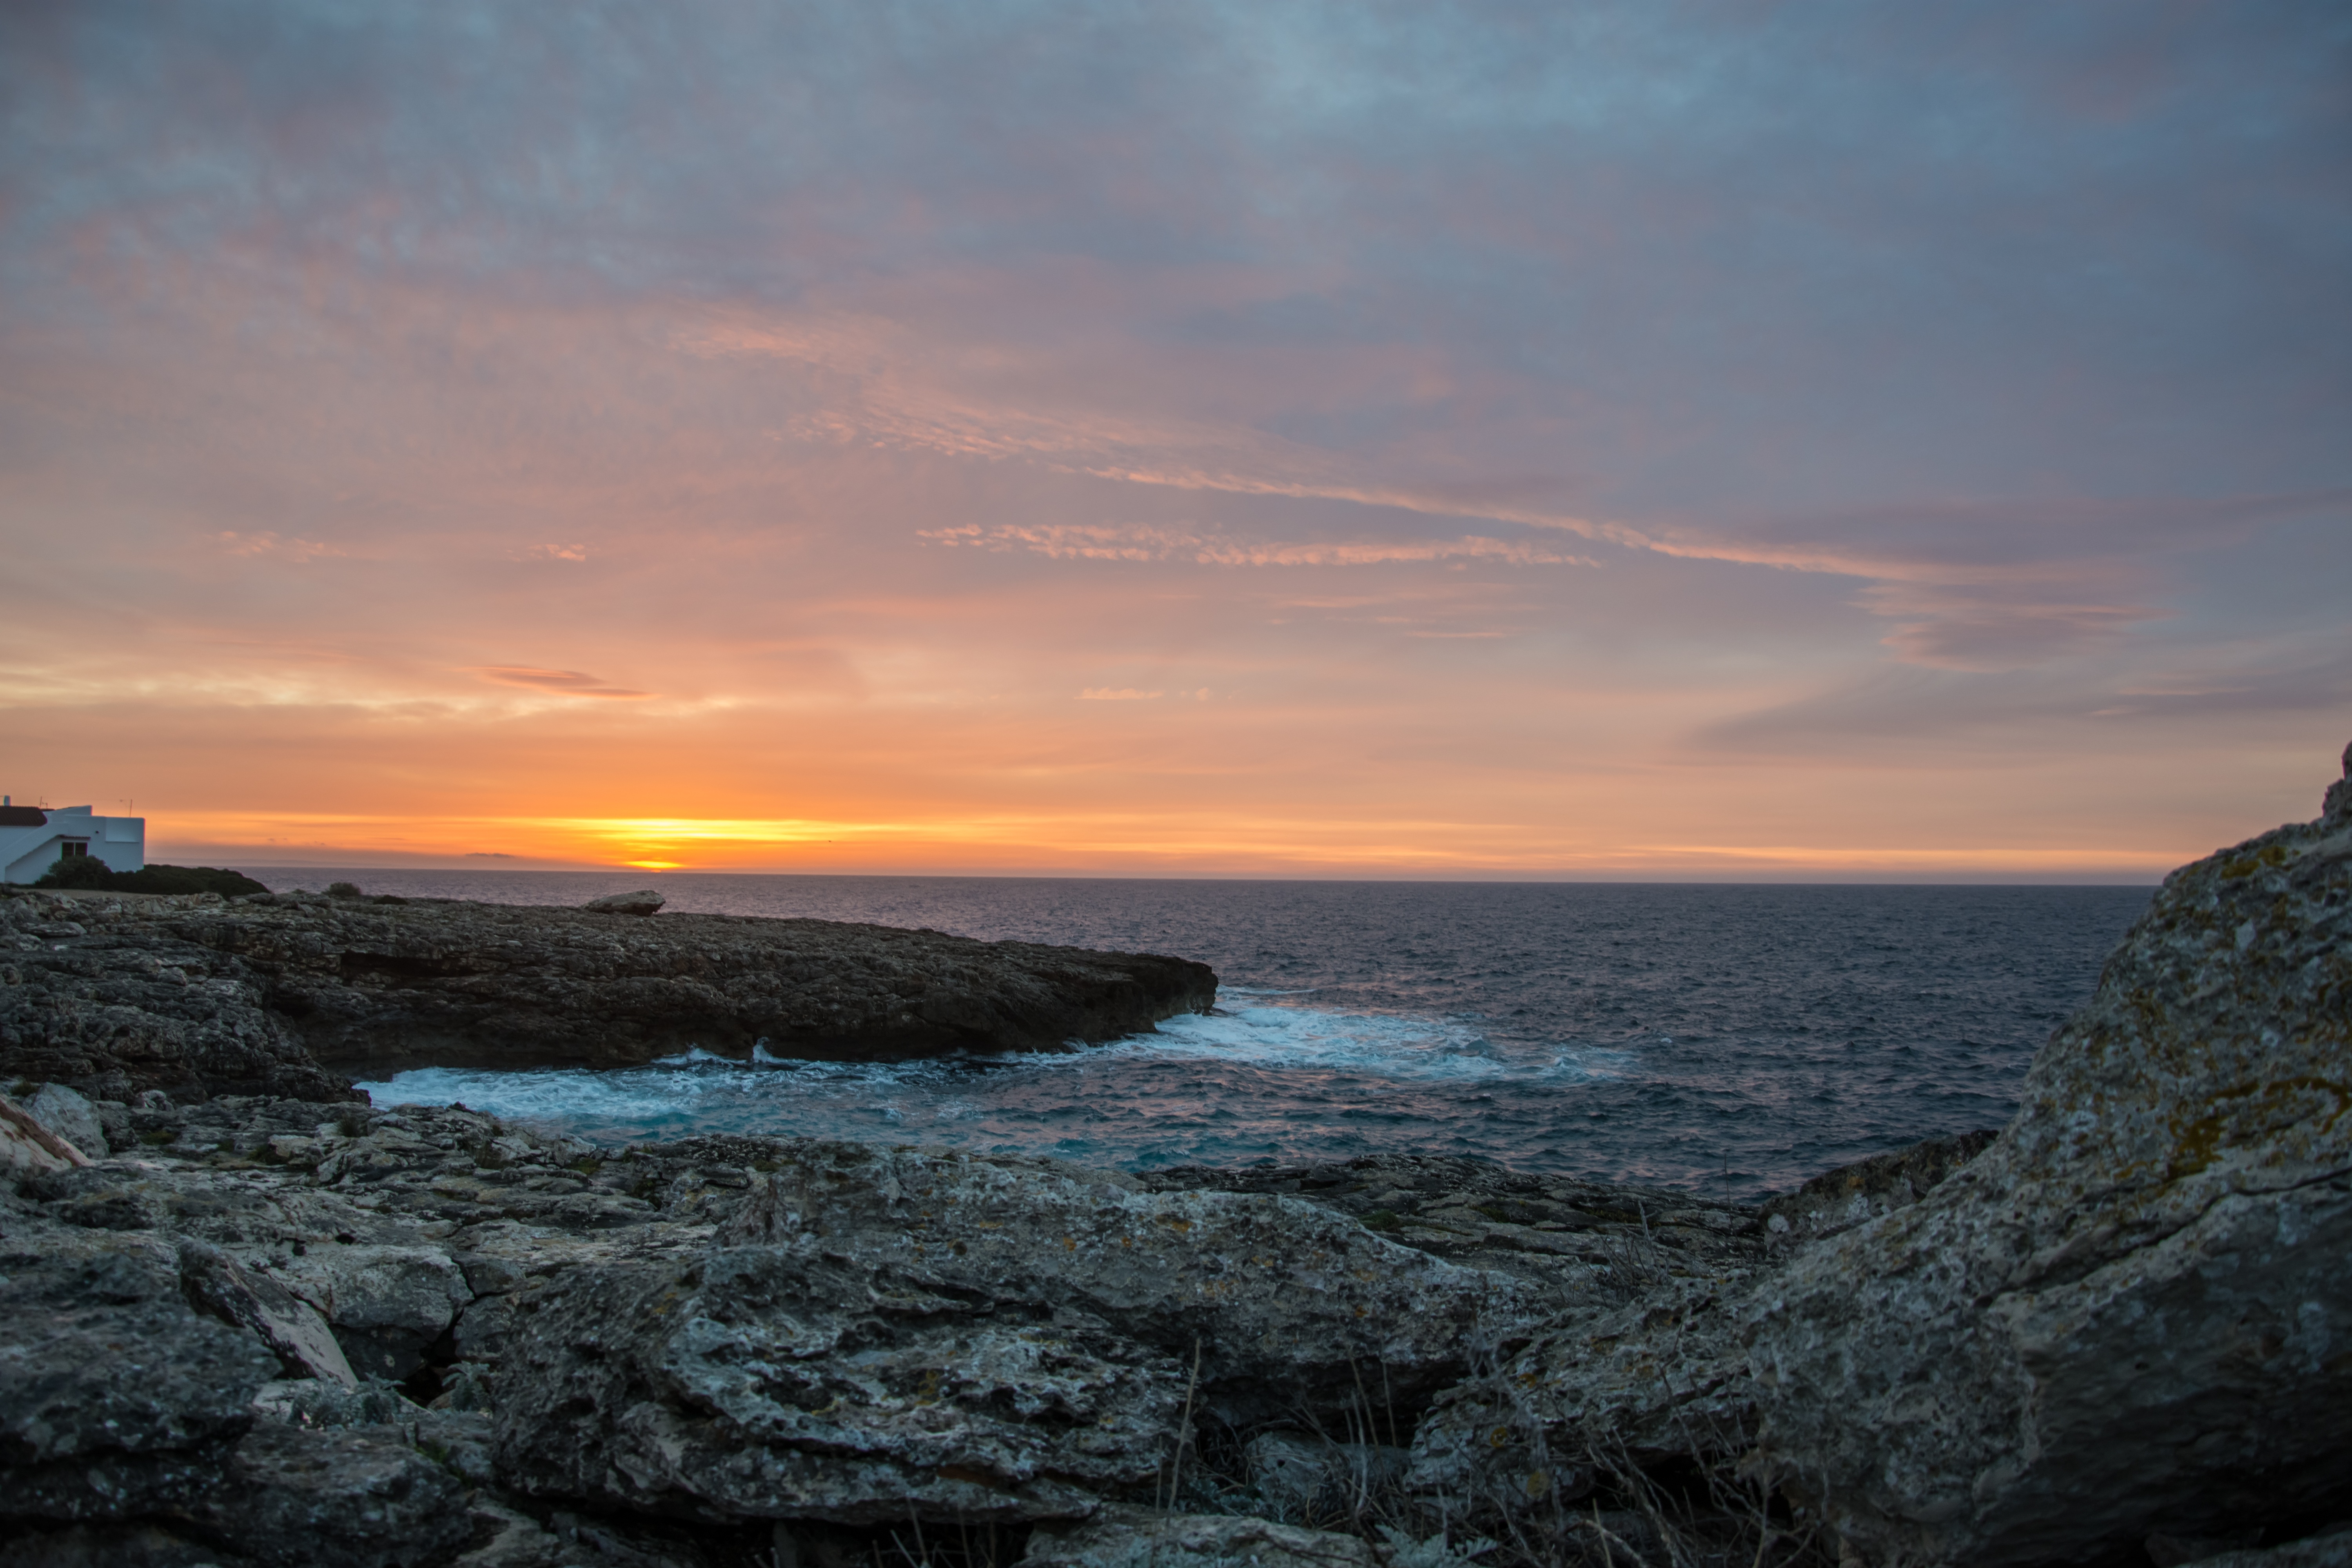
beach, landscape, sea, coast, rock, ocean, horizon, cloud, sky, sun, sunrise, sunset, morning, shore, wave, dawn, cliff, dusk, evening, cove, bay, terrain, body of water, cape, sunrise landscape, wind wave, dawn beach, sunrise sea